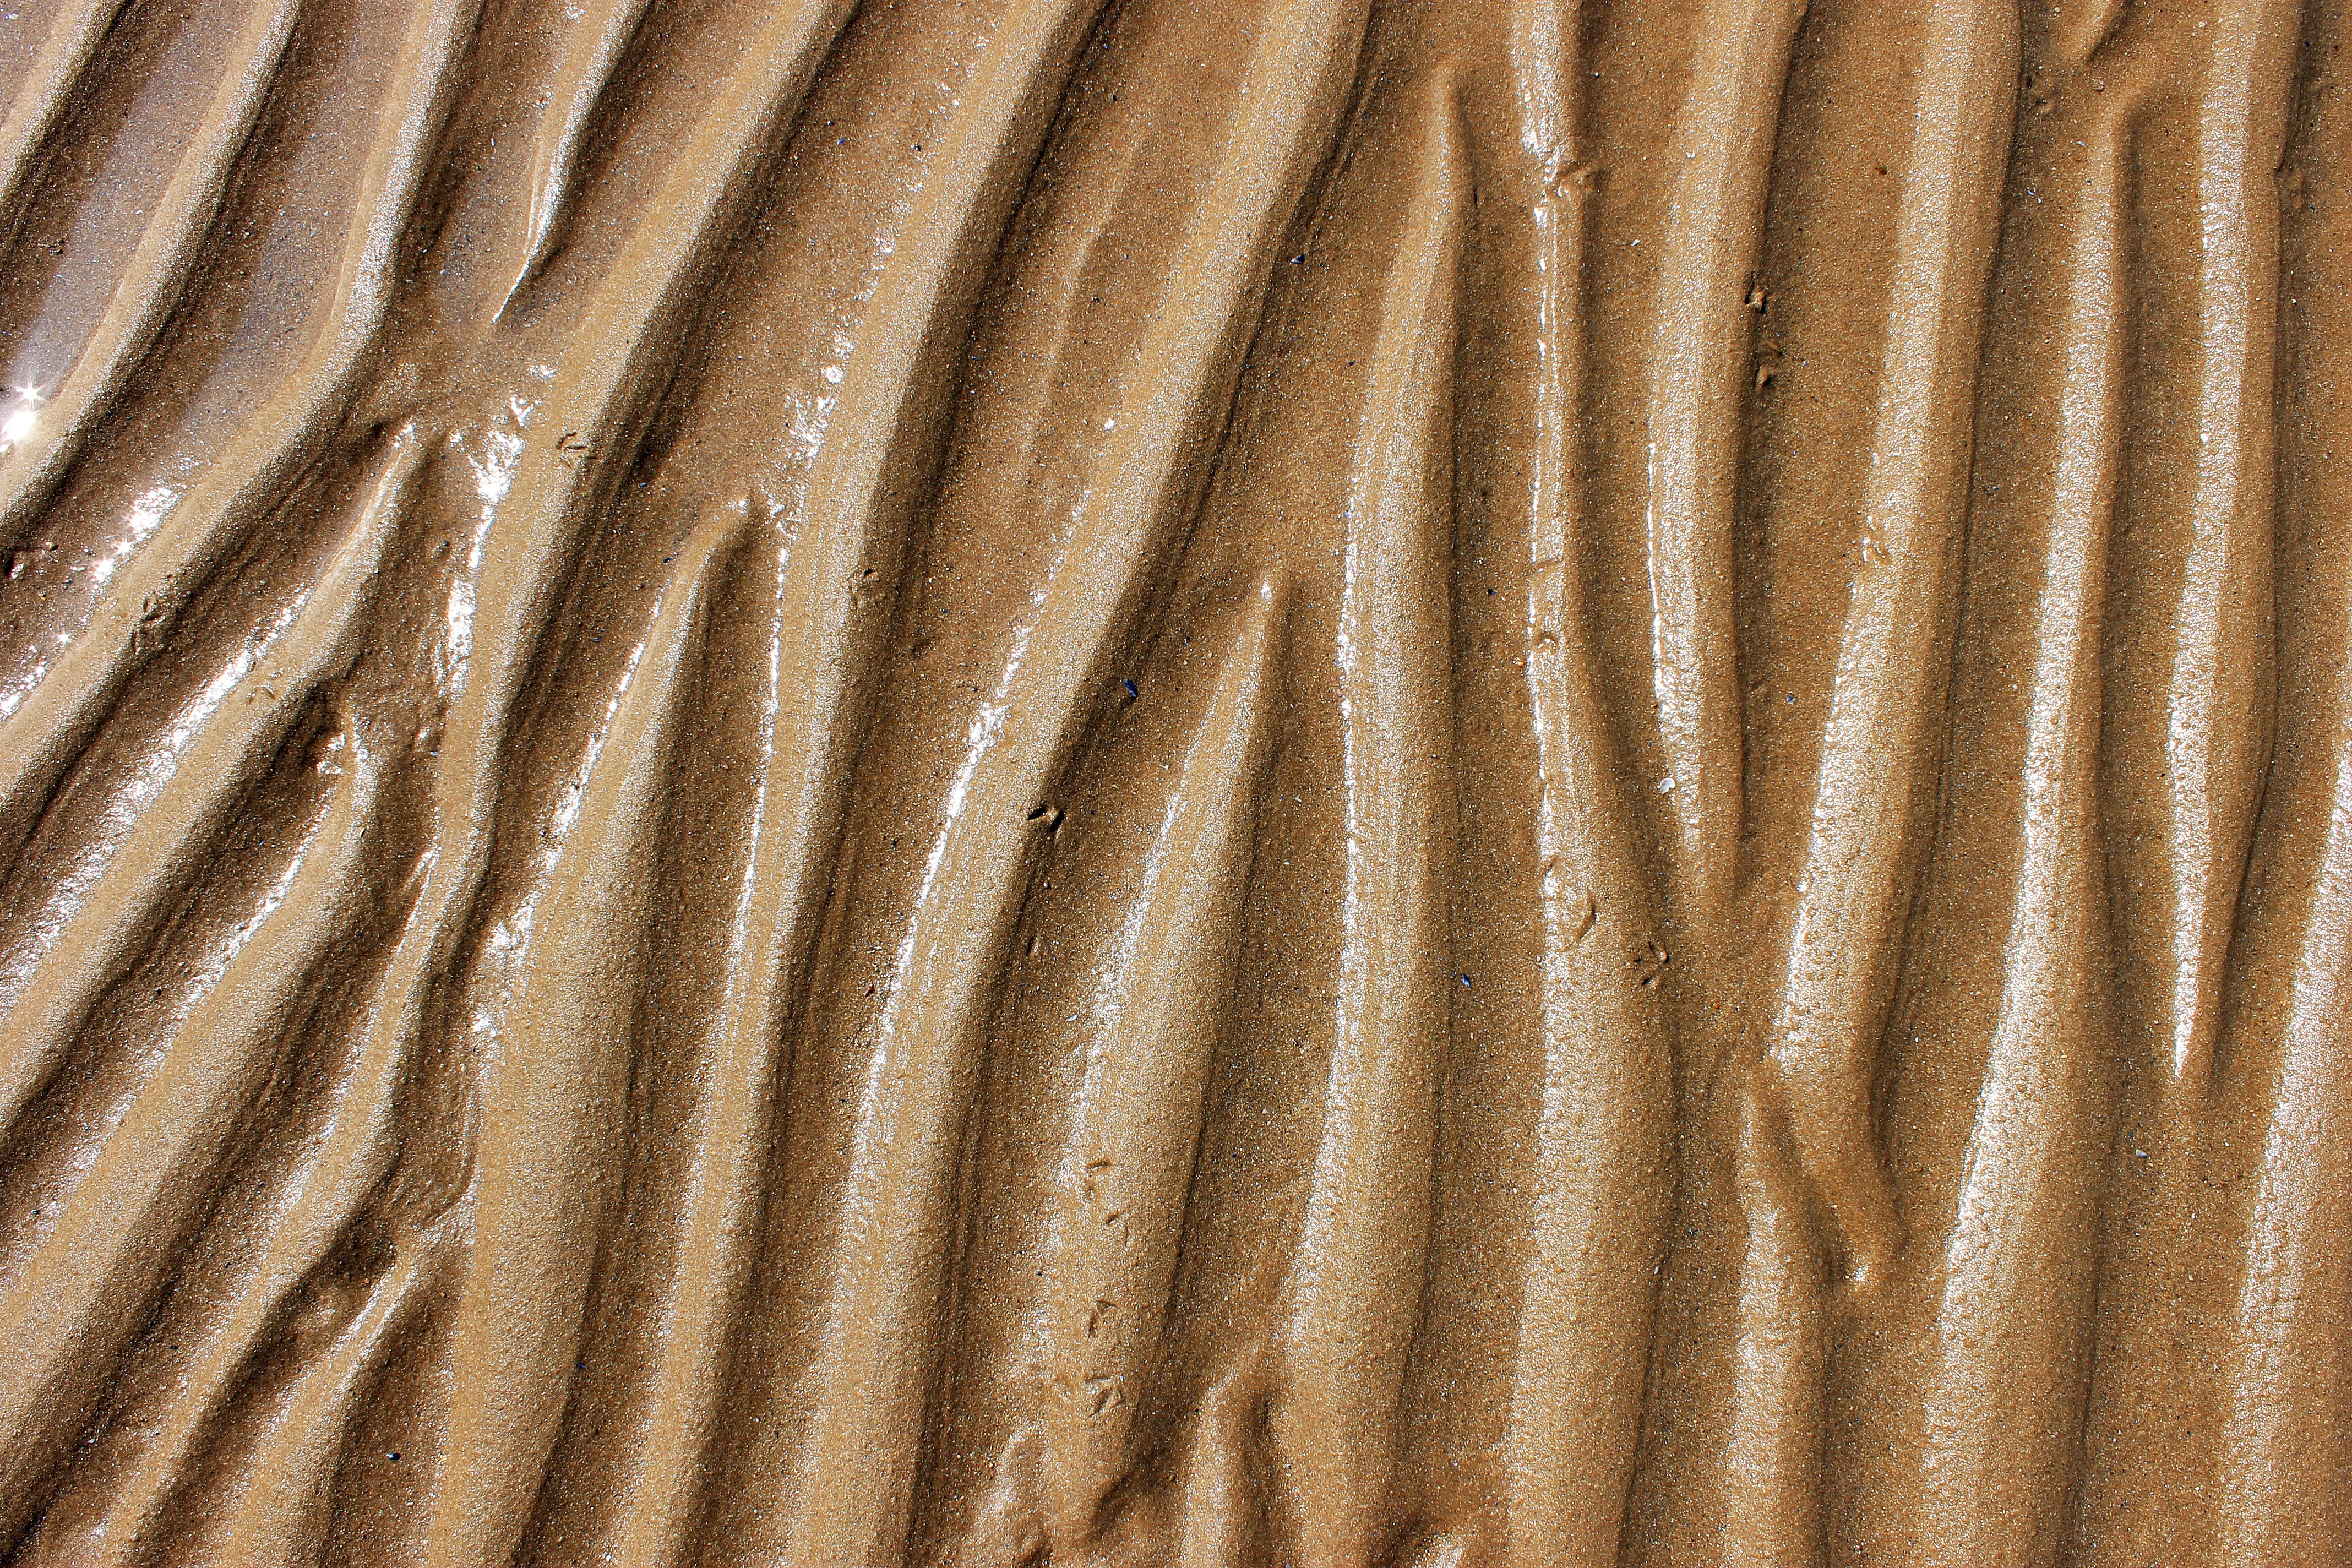
beach, sea, nature, sand, ocean, wood, texture, floor, formation, line, brown, curtain, material, interior design, textile, background, carving, molding, flooring, window covering, window treatment